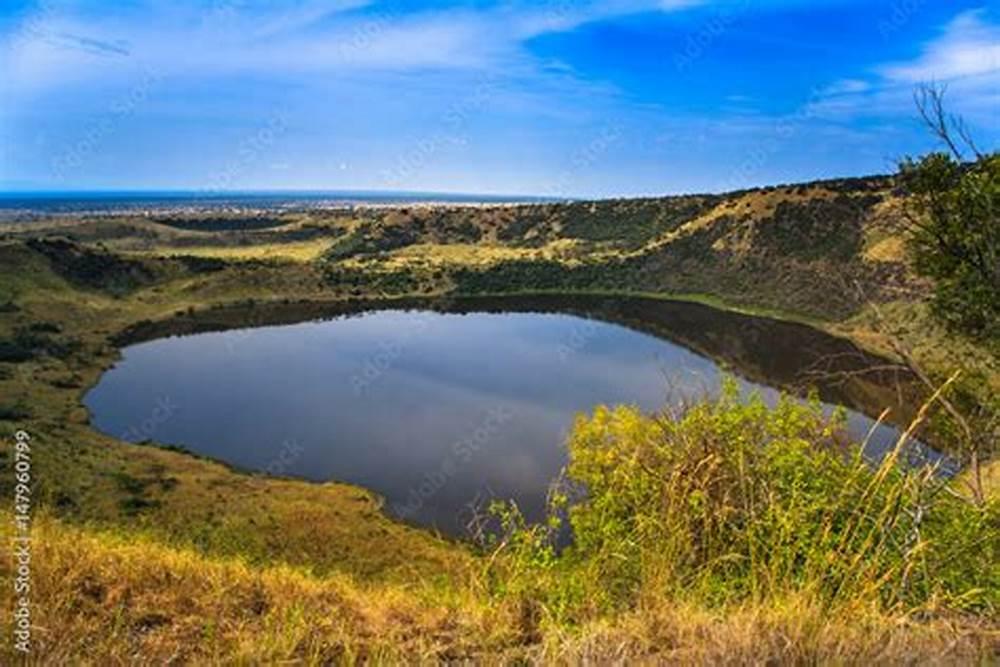
Milima midogo, miteremko mikali na yakawaida, mabonde pamoja na tambarare yenye nyasi fupi na vichaka vidogo vidogo vyenye rangi ya kijani kibichi na bwawa lililojaa maji.